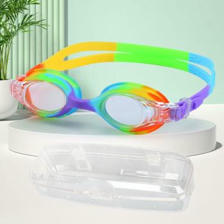
Label: Flat Lay